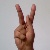
The image shows a hand gesture representing the letter 'K' in Indian Sign Language.